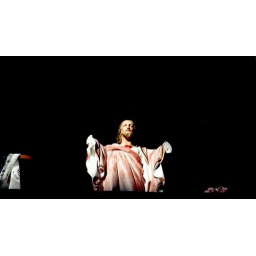
This was in a window of a house in Inchigeelah Ireland